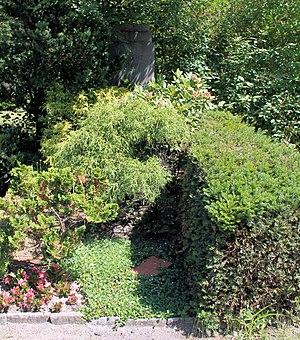
Robert Koldewey est un architecte et l'un des archéologues allemands les plus connus, né le 10 septembre 1855 à Blankenburg am Harz et mort le 4 février 1925 à Berlin. Il est considéré, avec Wilhelm Dörpfeld, comme l'un des fondateurs de la recherche archéologique allemande moderne.